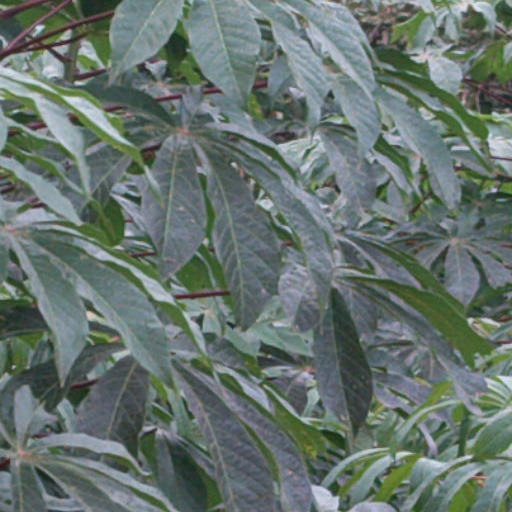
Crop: cassava